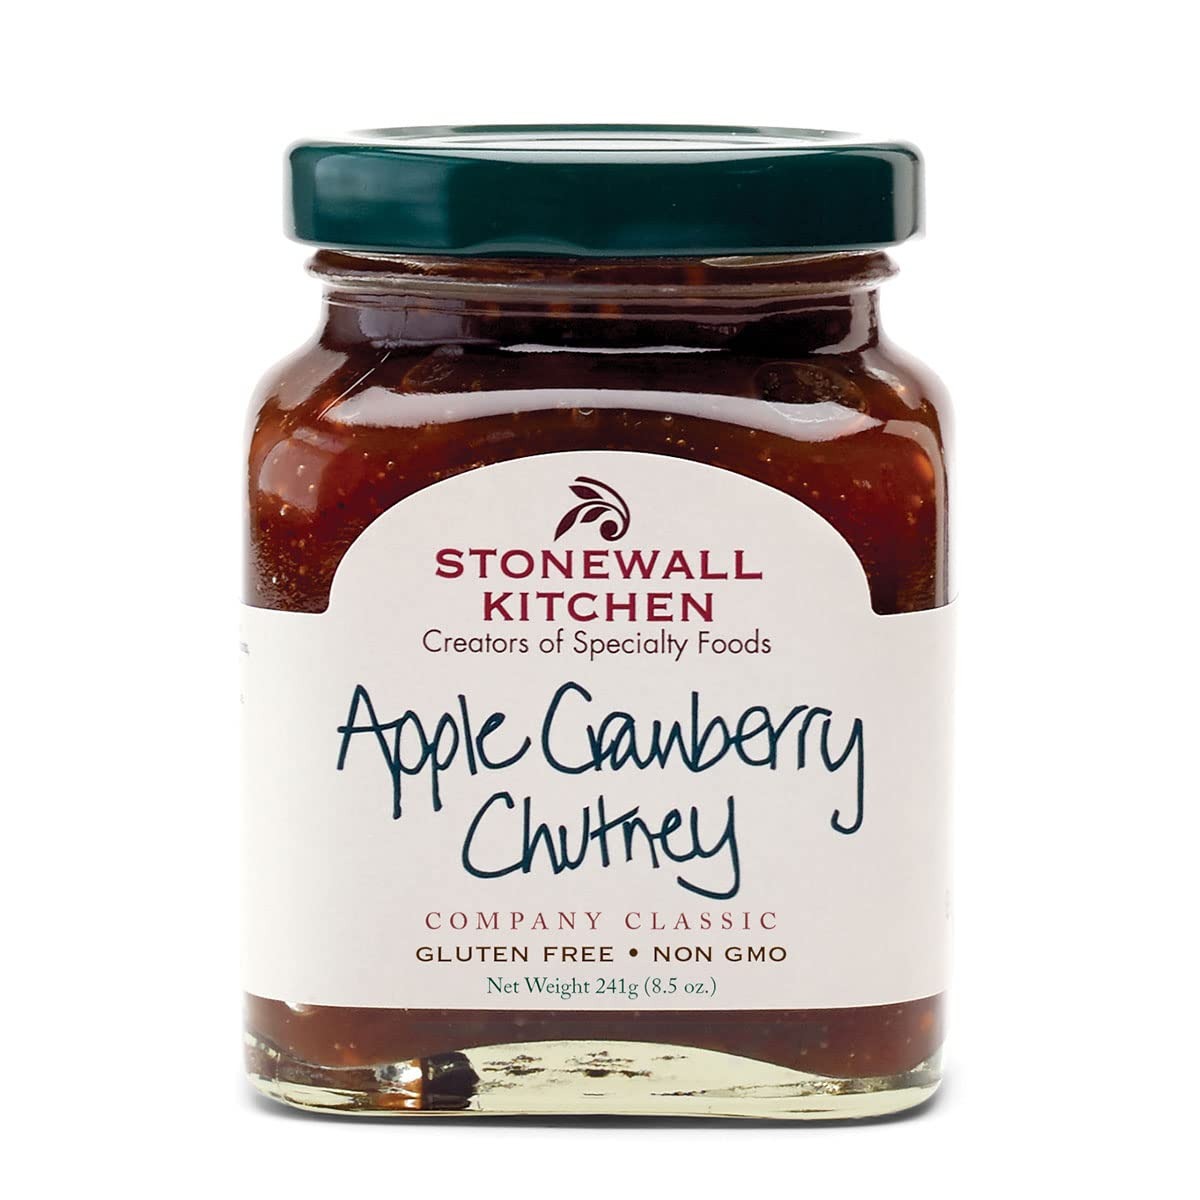
Item Name: Stonewall Kitchen Apple Cranberry Chutney, 8.5 Ounces
Bullet Point 1: Stonewall Kitchen Apple Cranberry Chutney, 8.5-Ounces
Bullet Point 2: A must for the well-stocked pantry; Convenient and flavorful
Bullet Point 3: Full of sweet, ripe apples, tart cranberries and a wonderful array of flavorful herbs and spices
Bullet Point 4: Especially great with spicy meals, seasoned meats or served on crackers with cheese
Bullet Point 5: Stonewall Kitchen Family of Brands: Our award winning line of gourmet food, home goods, and gifts are loved around the world. Featuring brands such as Legal Sea Foods, Michel Design Works, Montebello, Napa Valley Naturals, Stonewall Home, Stonewall Kitchen, Urban Accents, Vermont Coffee Company, Vermont Village, and Village Candle
Bullet Point 6: About Us: It all started in 1991 at a local farmers' market with a few dozen items that we'd finished hand-labeling only hours before. Fast-forward to today and Stonewall Kitchen is now home to an ever-growing family of like-minded lifestyle brands! Expertly made with premium ingredients, our products are the result of decades spent dreaming up, testing and producing only the very best in specialty foods and fine home living.
Value: 8.5
Unit: Ounce

Price: 7.29